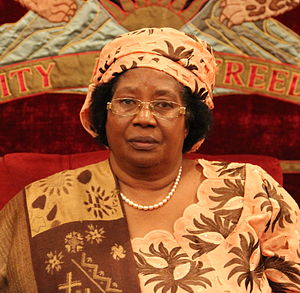
Joyce Banda
Joyce Hilda Banda er en malawisk politiker, der var Malawis præsident fra 7. april 2012 til 31. maj 2014. Hun er grundlægger og leder af partiet People's Party, der blev dannet i 2011.